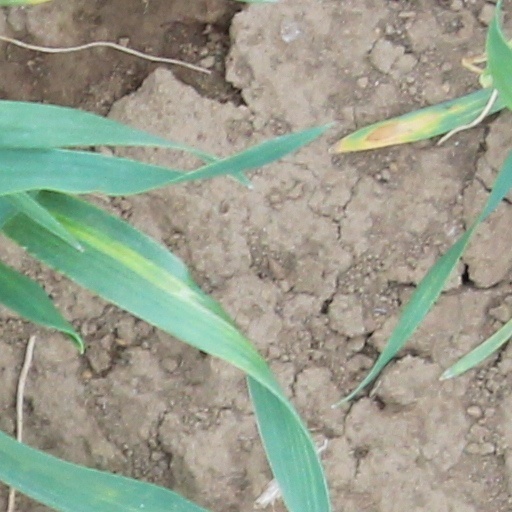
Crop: wheat